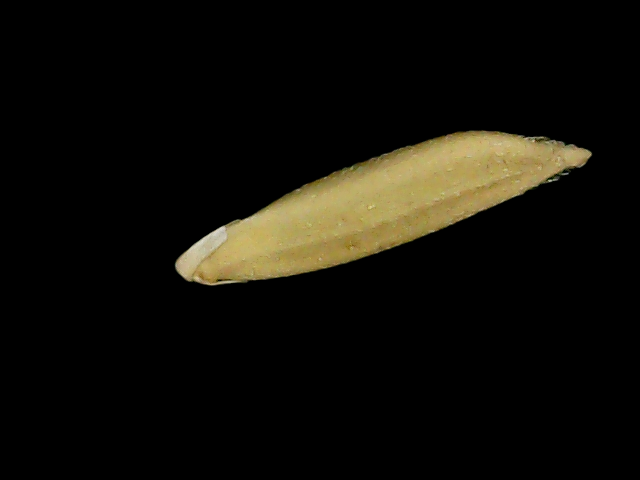
Rice variety: Bd75